Pussy Riot

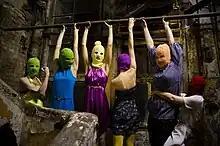
Pussy Riot members

Pussy Riot is a collective formed in late 2011 in response to national politics in Russia. Its name, consisting of two English-language words written in the Latin alphabet, usually appears that way in the Russian press, though it is sometimes transliterated into Cyrillic as "Пусси Райот". The group consisted of around a dozen performers.